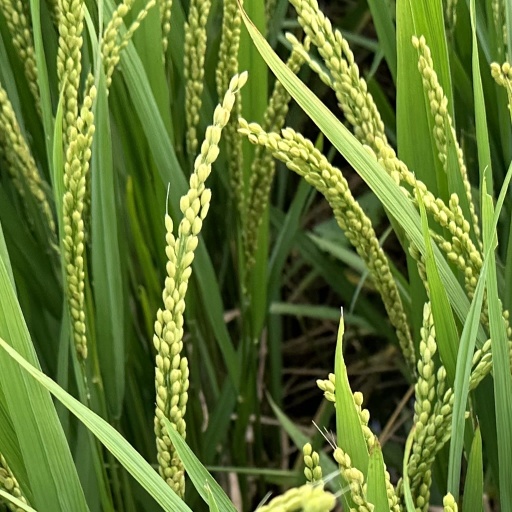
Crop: rice